Suvorov's Swiss campaign

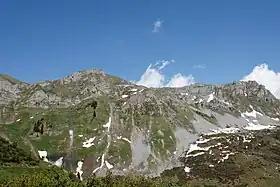
The Kinzig Pass

On Lake Lucerne, the French stood firmly on the left bank of the Reuss near Seedorf, closing off the Russians from reaching the eponymous town via the Surenen Pass, while the lake itself, patrolled by a small flotilla, appeared to be under full French control, making a crossing by the Russians impossible.